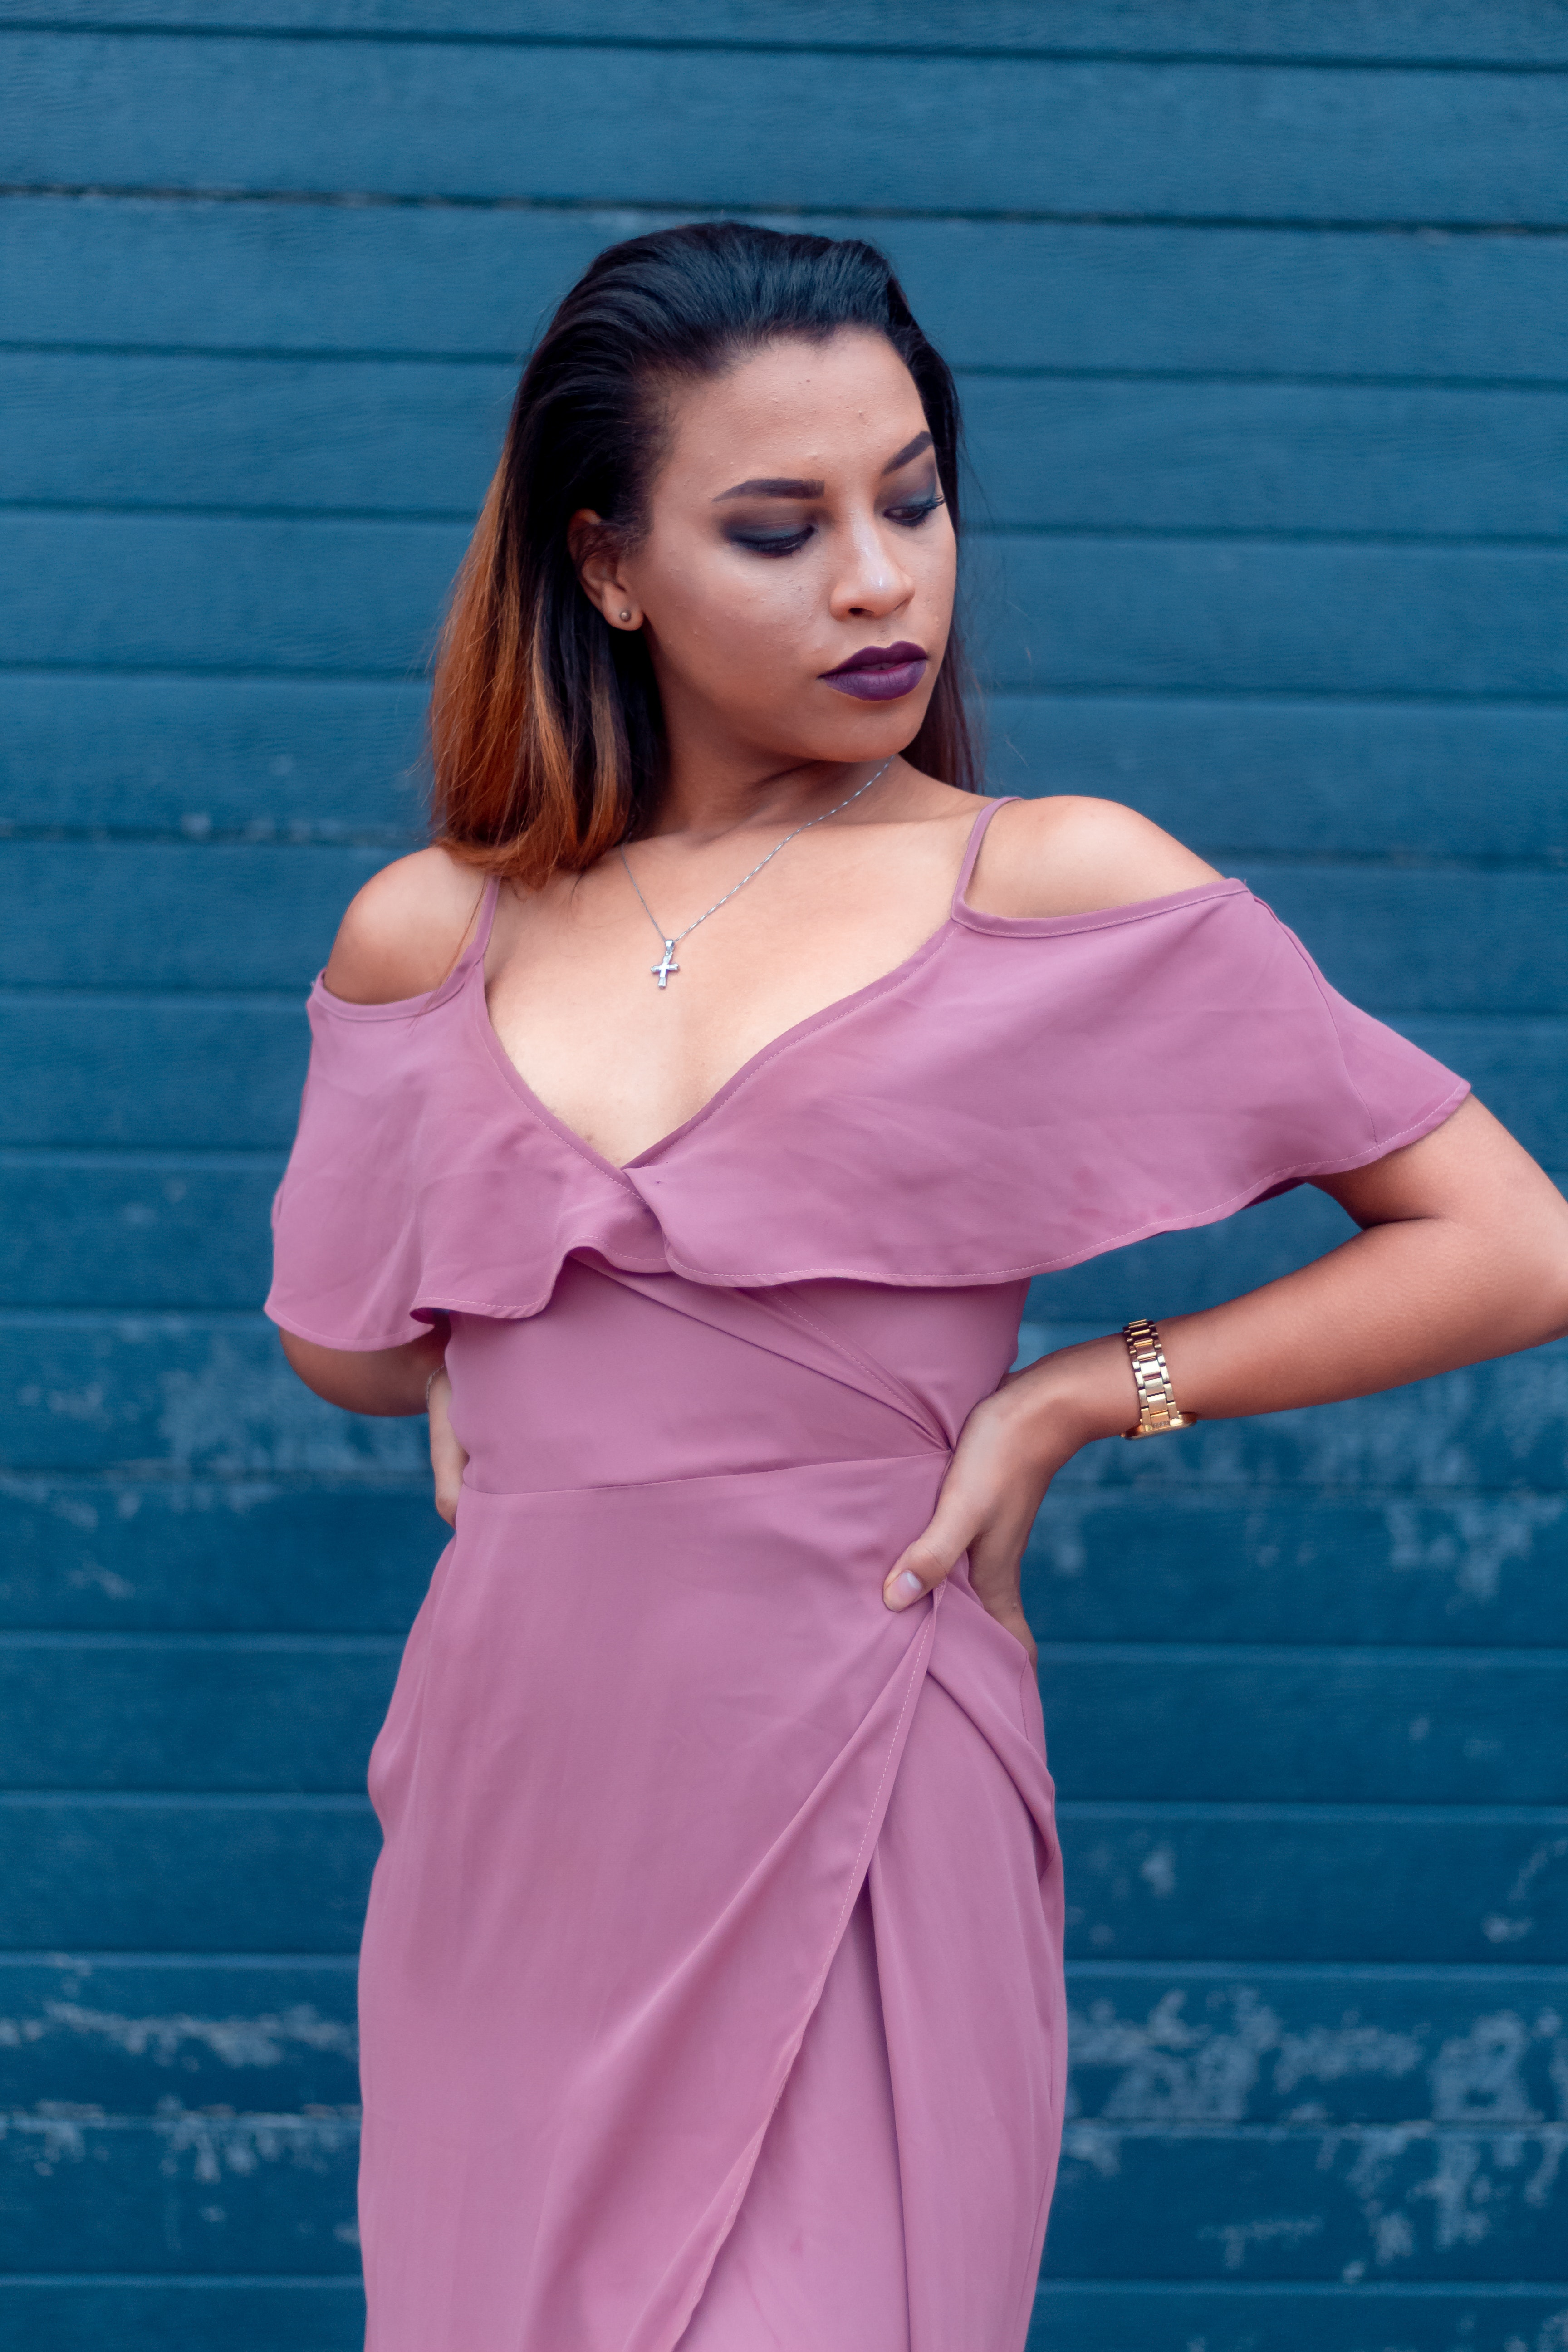
shoulder, clothing, pink, purple, dress, beauty, photo shoot, magenta, fashion, model, joint, neck, lip, long hair, photography, brown hair, cocktail dress, smile, formal wear, abdomen, black hair, trunk, waist, chest, fashion design, sleeve